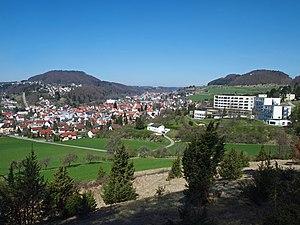
Albstadt est une ville située en République fédérale d'Allemagne dans le sud du Land du Bade-Wurtemberg, dans le Jura souabe, à peu près à mi-chemin entre Stuttgart et le Lac de Constance. La ville, résultat du nouveau plan de partition des communes de 1975, est la plus importante du Zollernalbkreis et constitue un centre de taille moyenne pour les communautés l'entourant. Avec la commune voisine de Bitz, Albstadt a mis au point une communauté administrative.